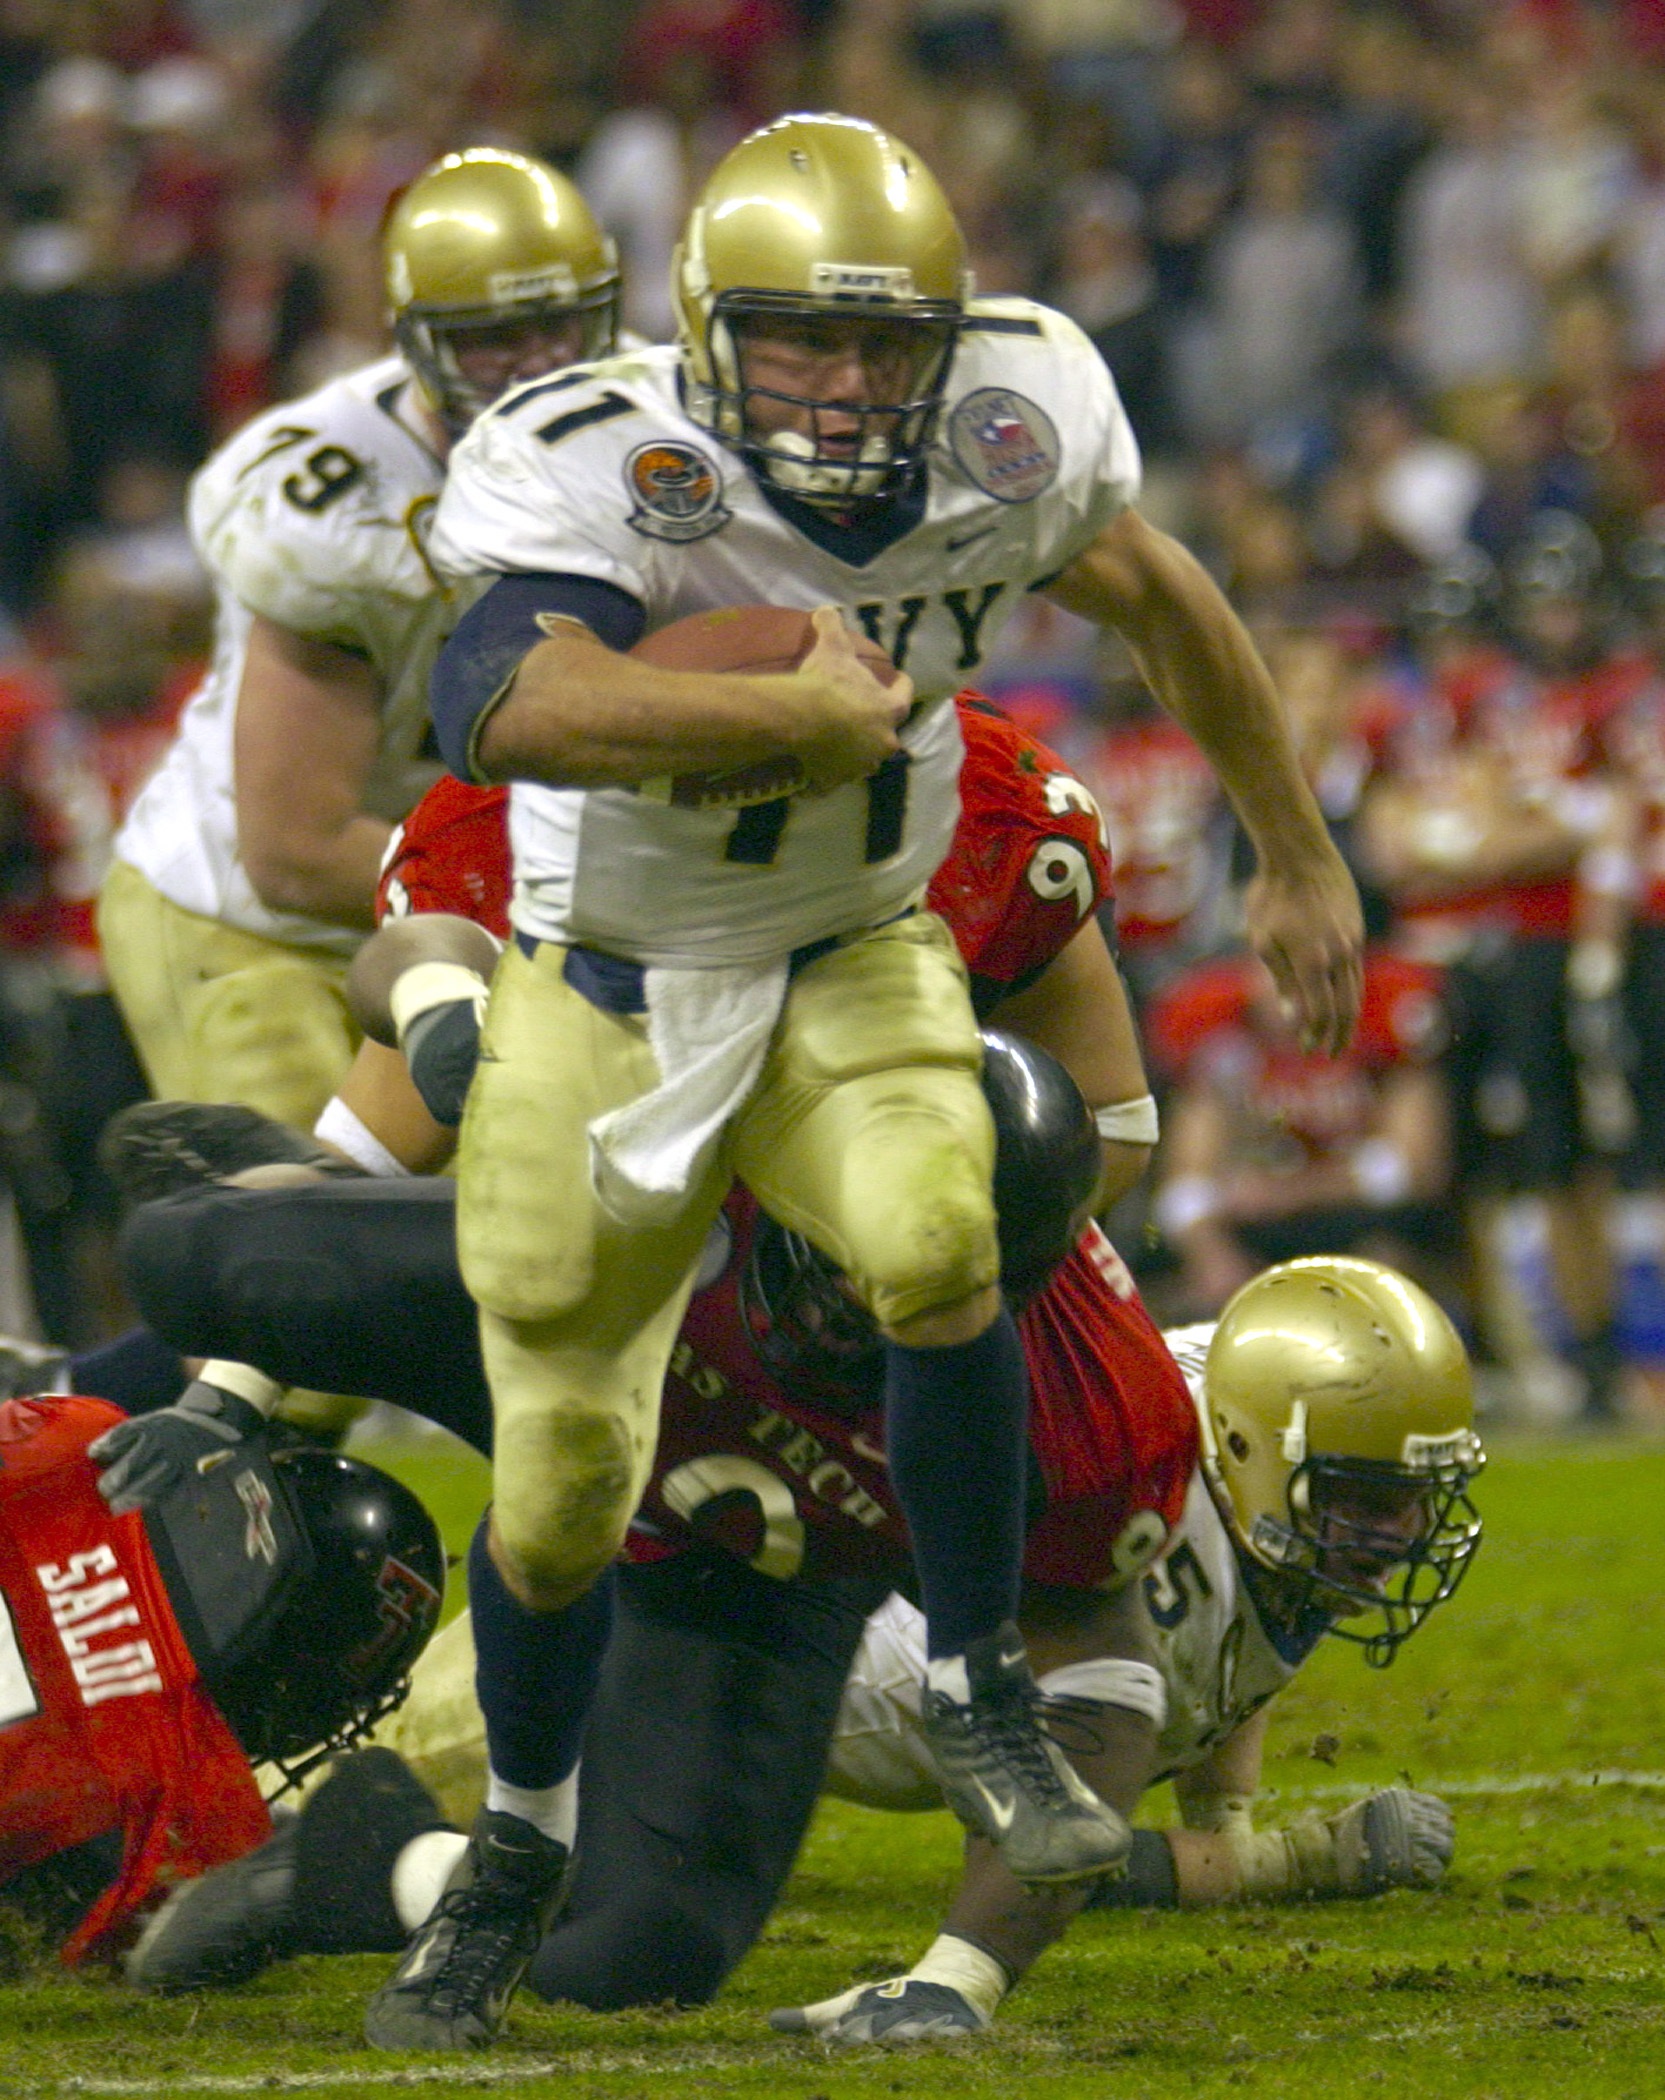
grass, sport, game, play, running, run, action, soccer, football, stadium, player, competition, american football, touchdown, tackle, football player, running back, canadian football, football equipment and supplies, gridiron football